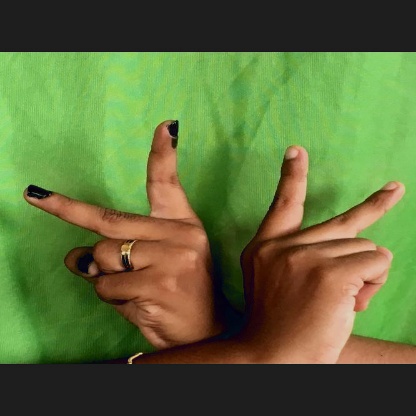
Mudra: Kartariswastika